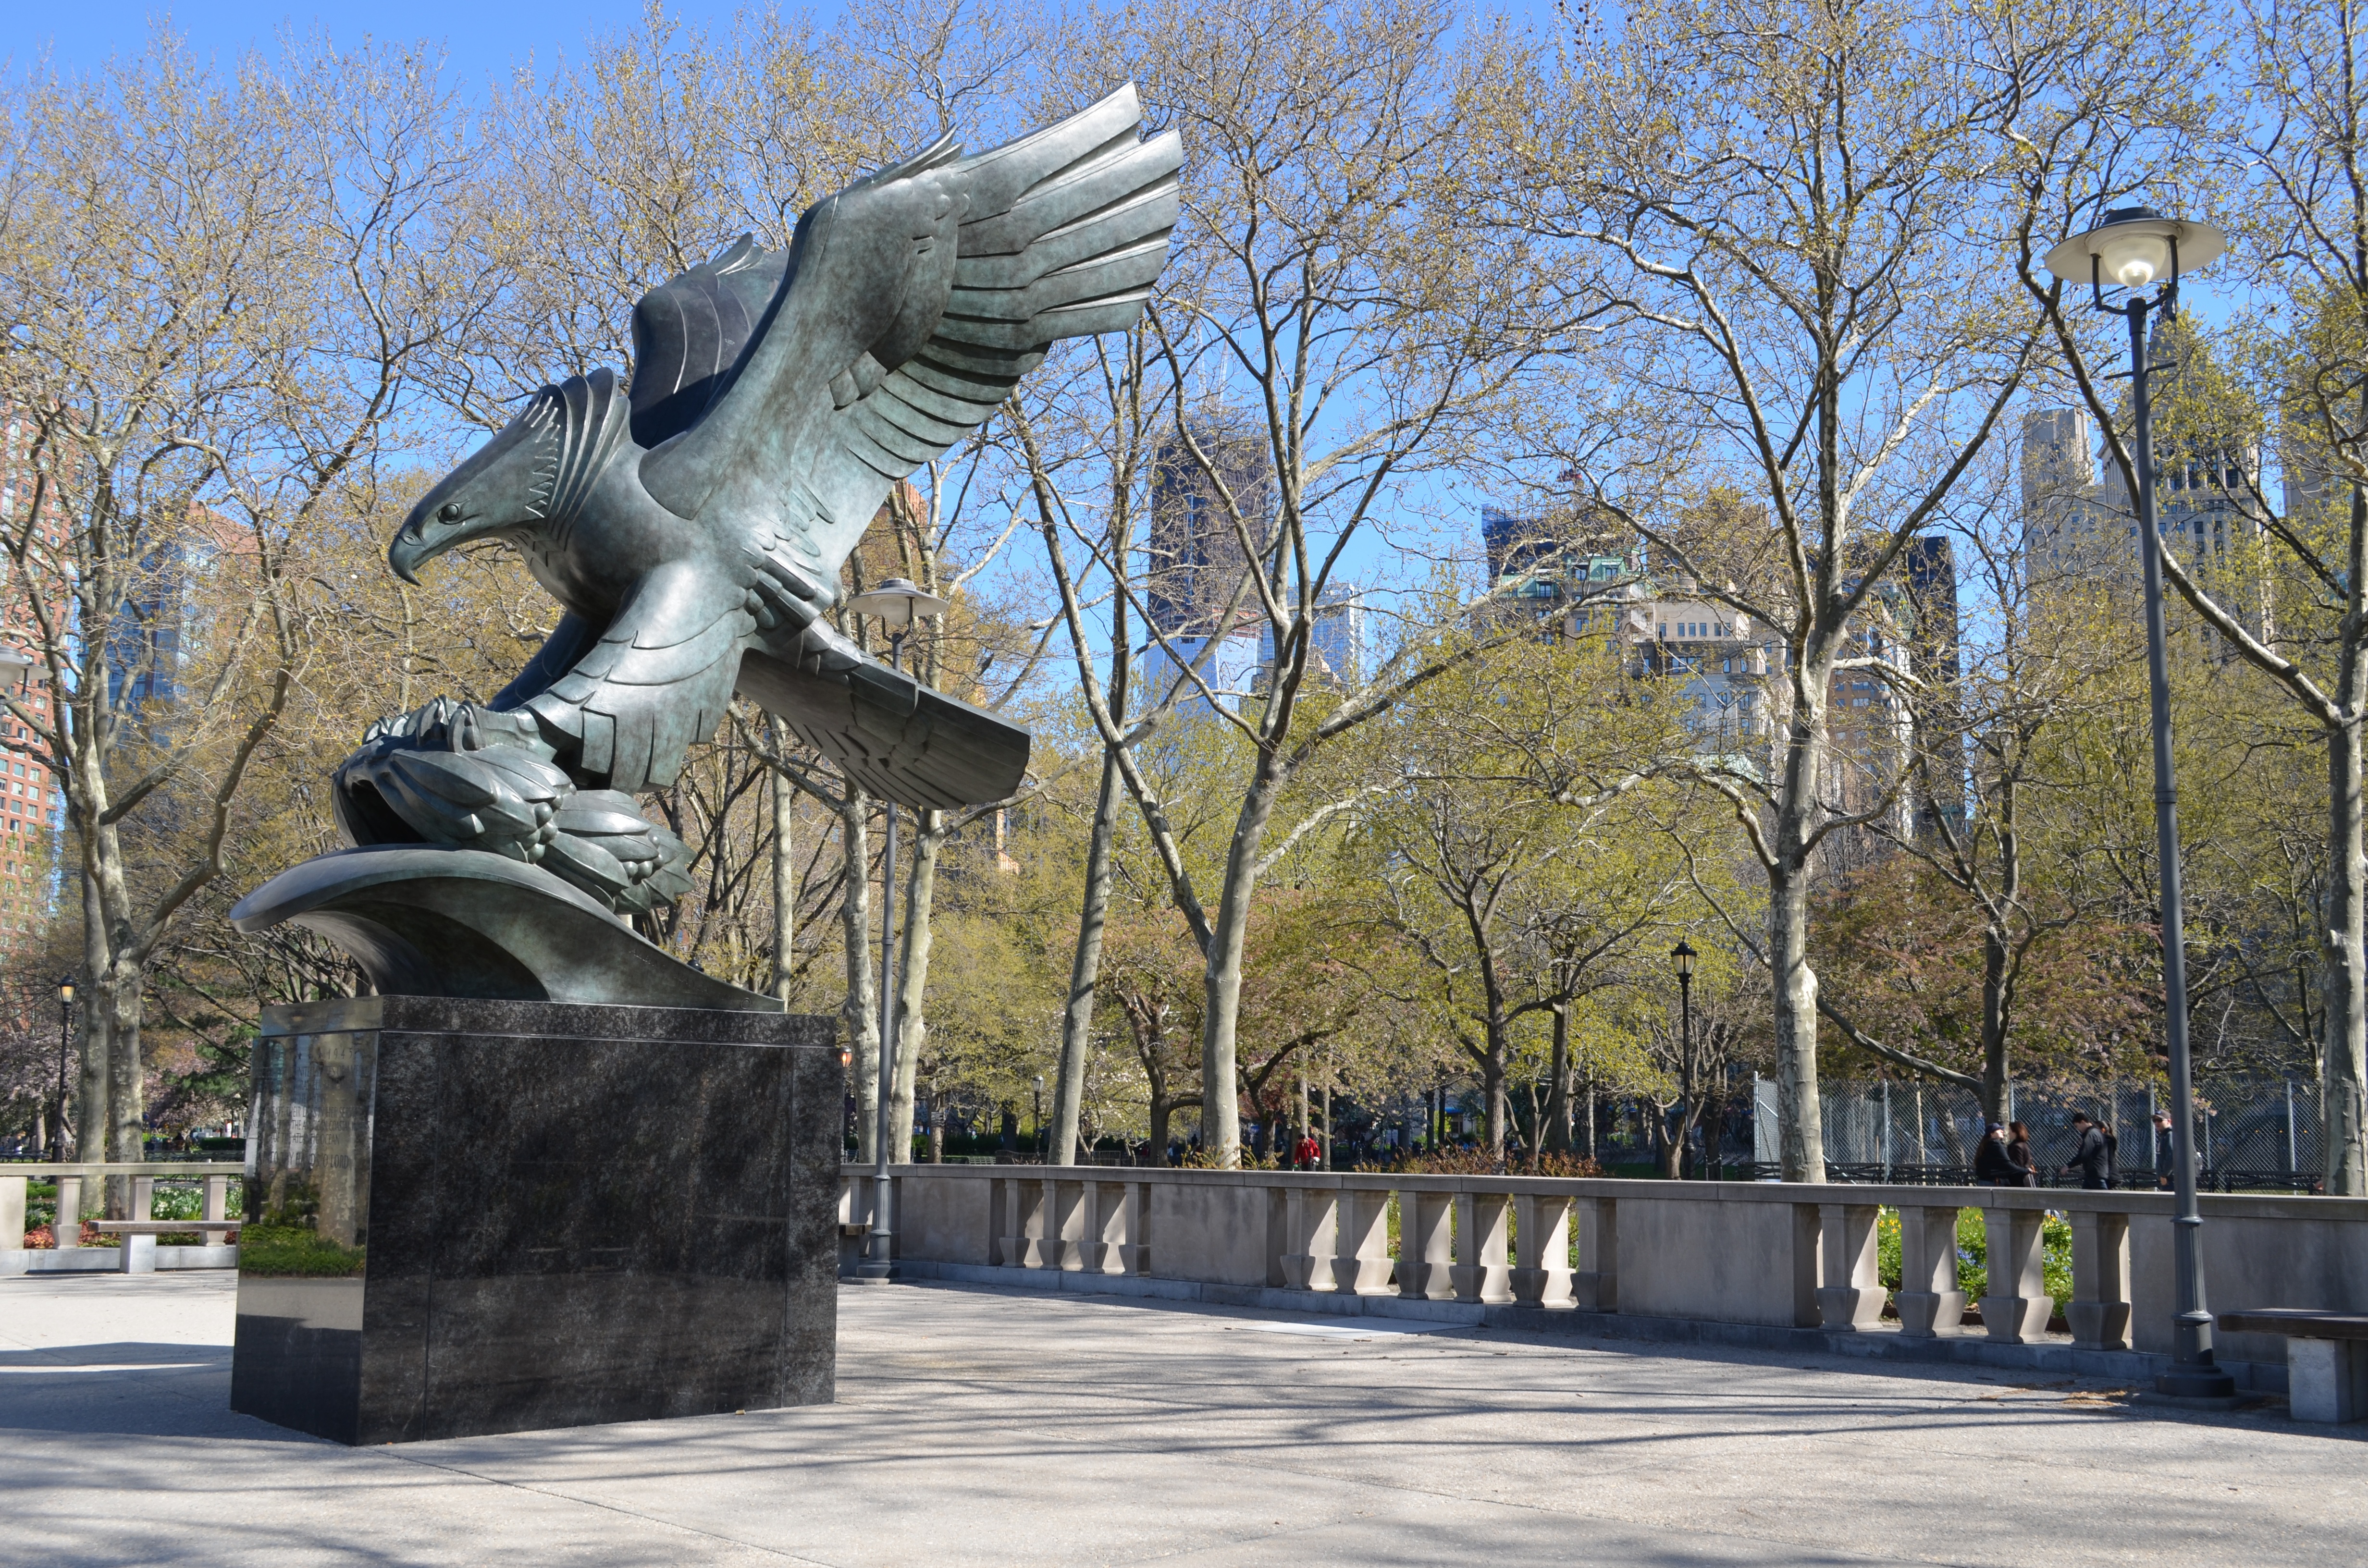
city, new york, monument, statue, nyc, eagle, sculpture, memorial, art, american, new, york, states